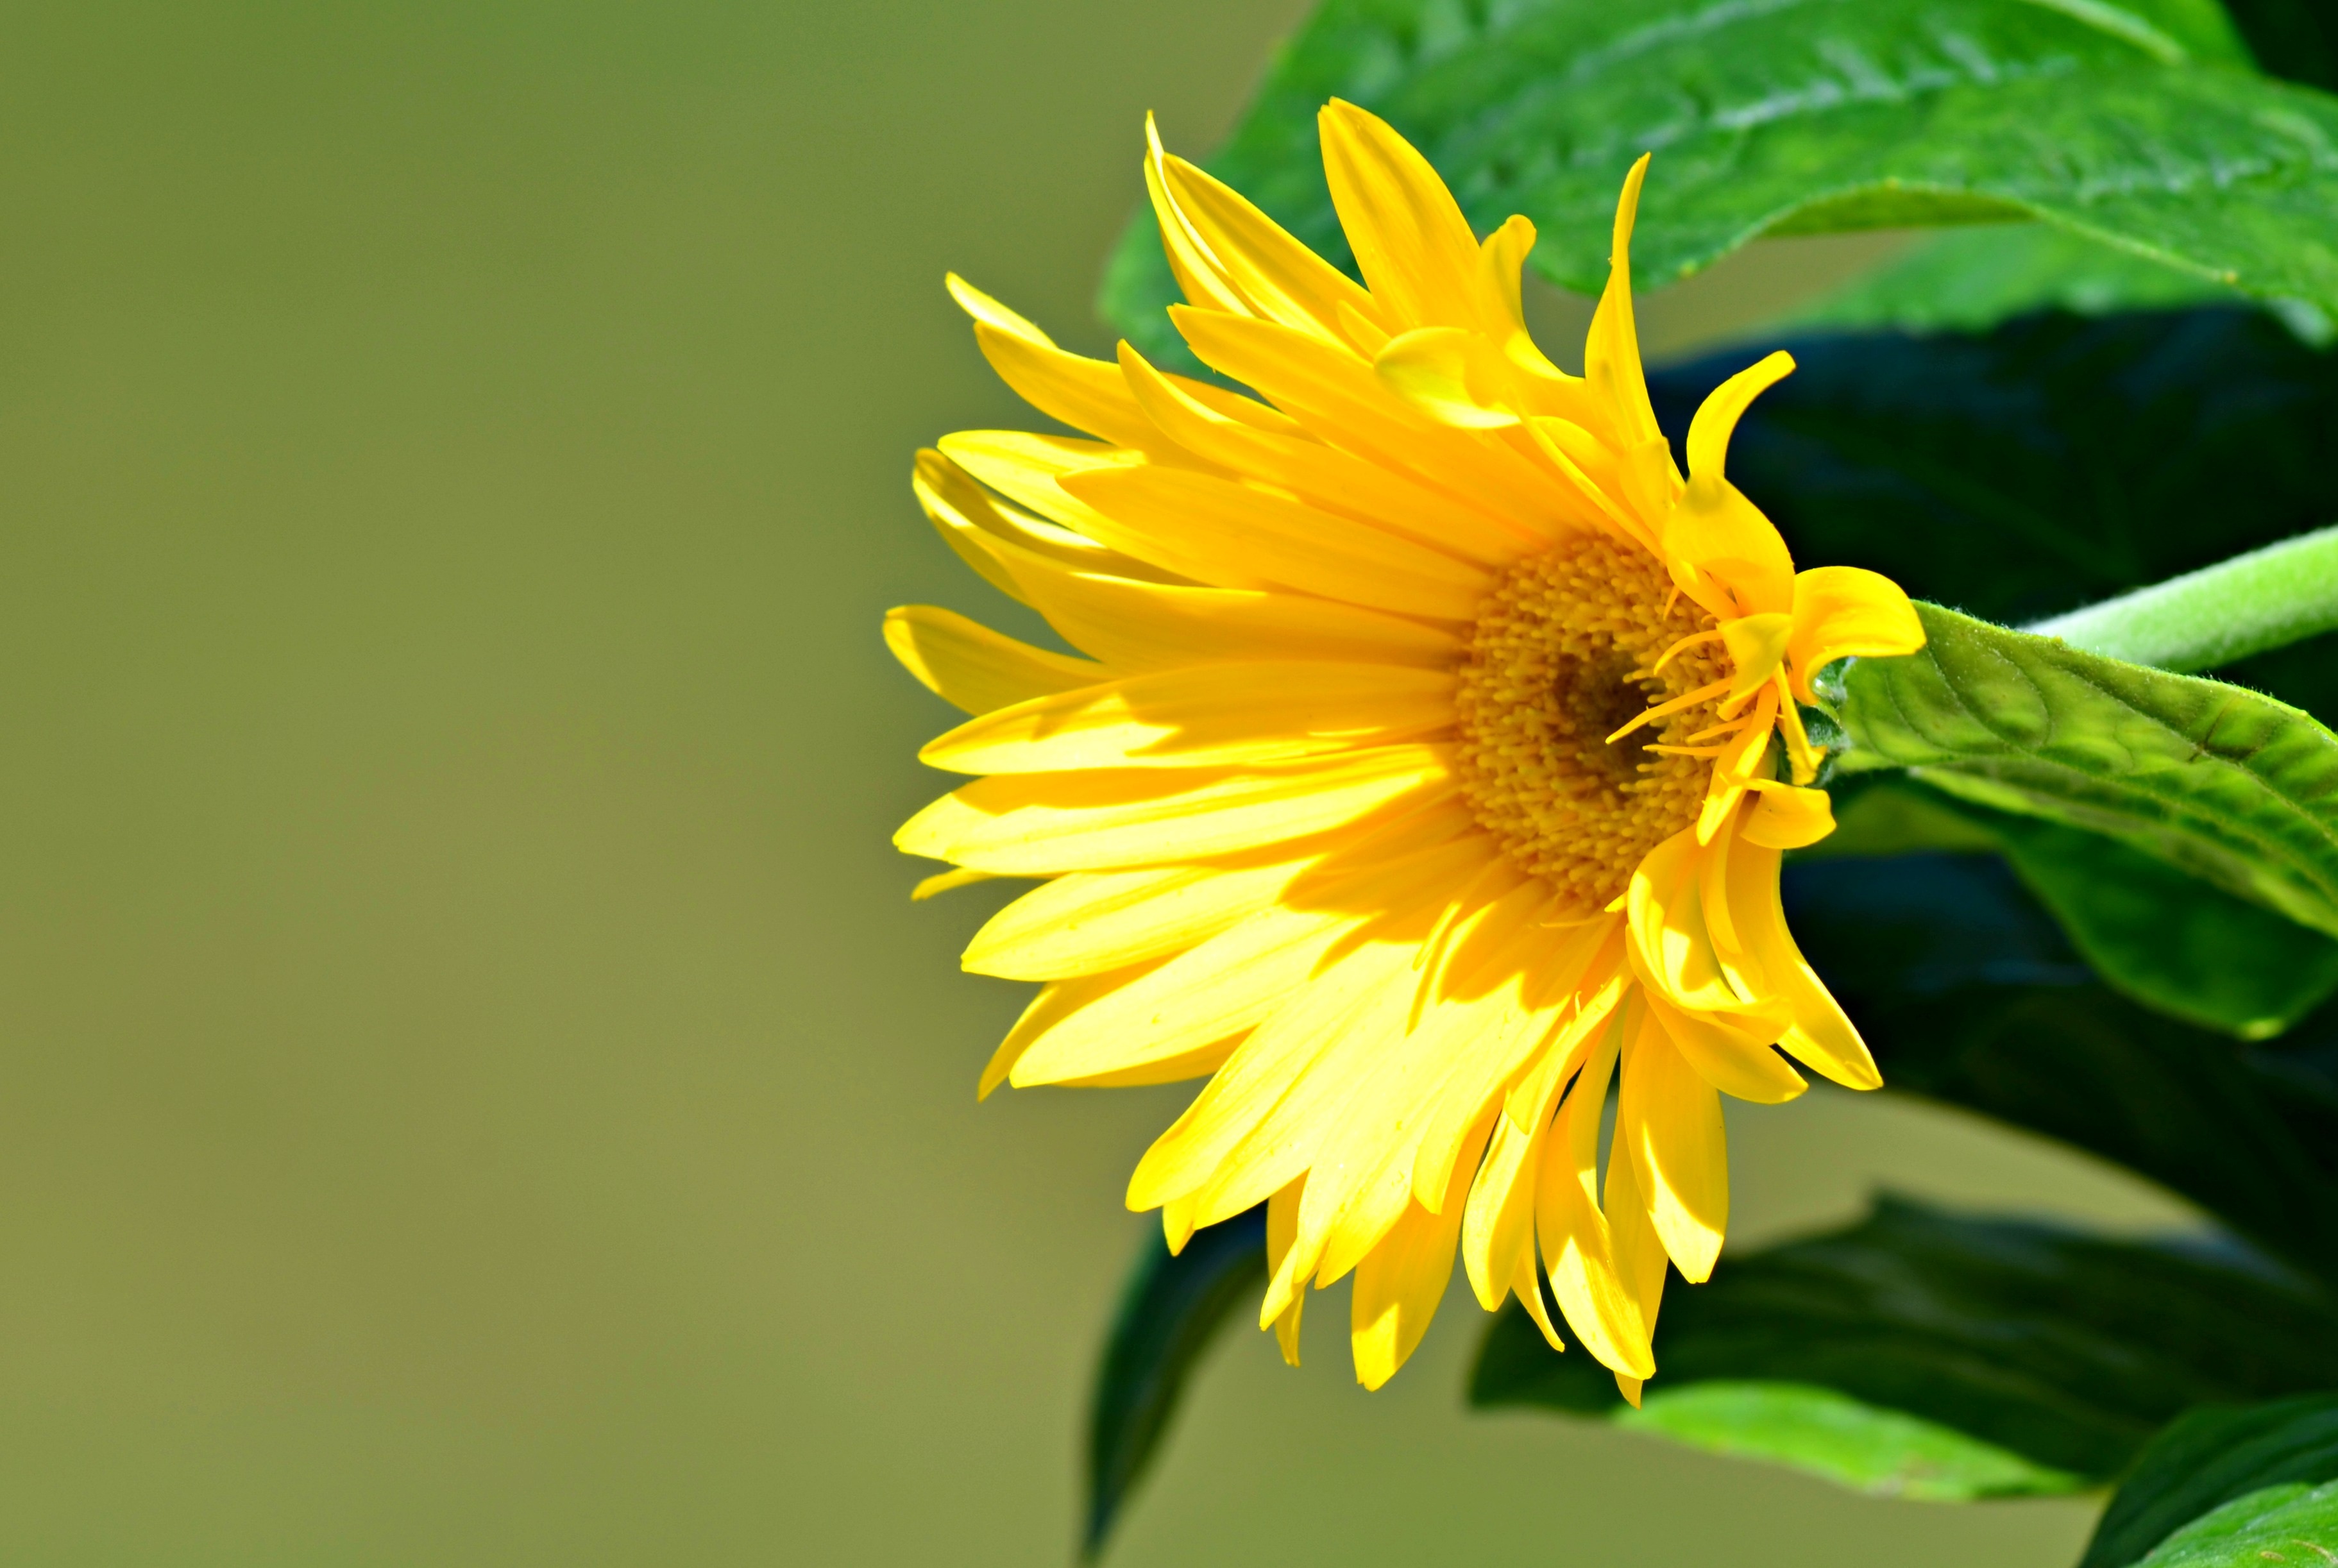
nature, plant, flower, petal, summer, natural, botany, yellow, flora, sunflower, yellow flower, wildflower, close up, nectar, macro photography, flowering plant, daisy family, plant stem, land plant